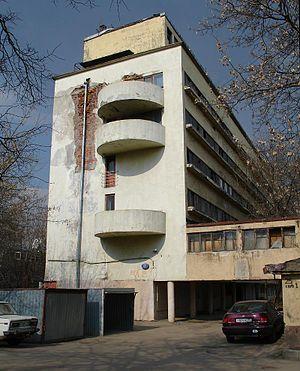
La maison à cuisine unique est un modèle réformiste de logements urbains, où une cuisine centrale gérée centralement au sein d'un immeuble à plusieurs logements remplace les cuisines particulières de chaque logement. Le concept remonte aux idées de la juriste des droits des femmes et de la démocrate sociale Lily Braun.
L’architecture constructiviste est un mouvement architectural qui s'est développé en Union soviétique dans les années 1920 et 1930. Elle allie une technologie et une ingénierie avancées avec une optique communiste affirmée. Alors que ce mouvement se divisait en plusieurs factions rivales, il fit éclore de nombreux projets originaux et réussit à mener à bien des réalisations, avant de tomber en disgrâce autour de 1932. Sa production a cependant eu une influence considérable sur l'architecture par la suite.
Le bâtiment du Narkomfin est un ensemble d'immeubles de logements à Moscou, dessiné par Moisei Ginzbourg et Ignaty Milinis en 1928, et achevé en 1932. Seuls deux des quatre bâtiments prévus furent terminés. L'ensemble est situé au 25, boulevard Novinsky, coincé entre l'ancien et le nouveau terrain de l'ambassade des États-Unis. C'est une des œuvres les plus emblématiques de la période de l'avant-garde russe et de l'architecture constructiviste. En mauvais état, ces immeubles connaissent un taux élevé de vacance depuis longtemps. Les propositions de rénovation, au mieux, maintiendraient les murs debout.